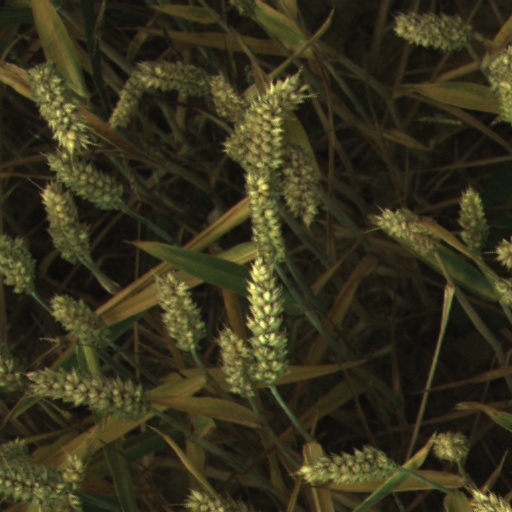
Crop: wheat